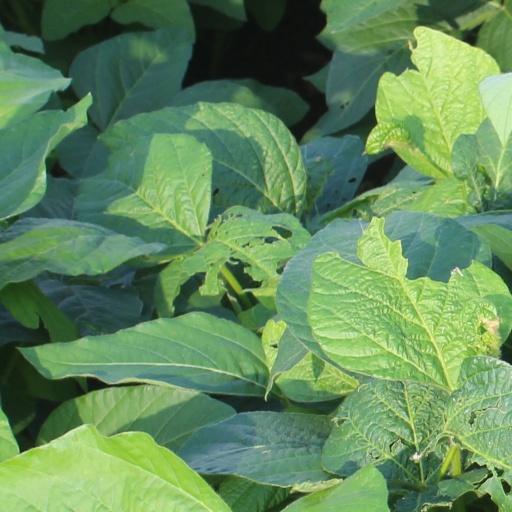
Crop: soybean